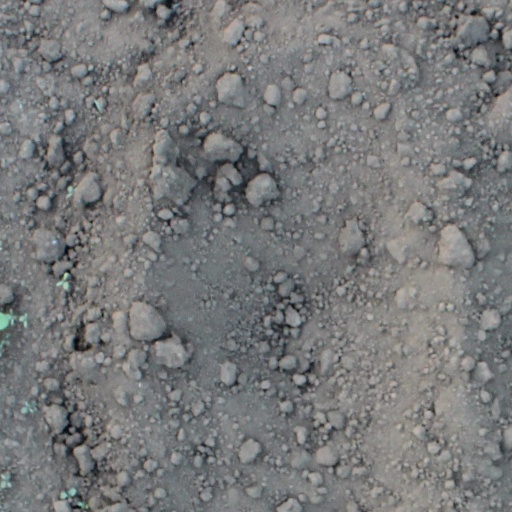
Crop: soybean